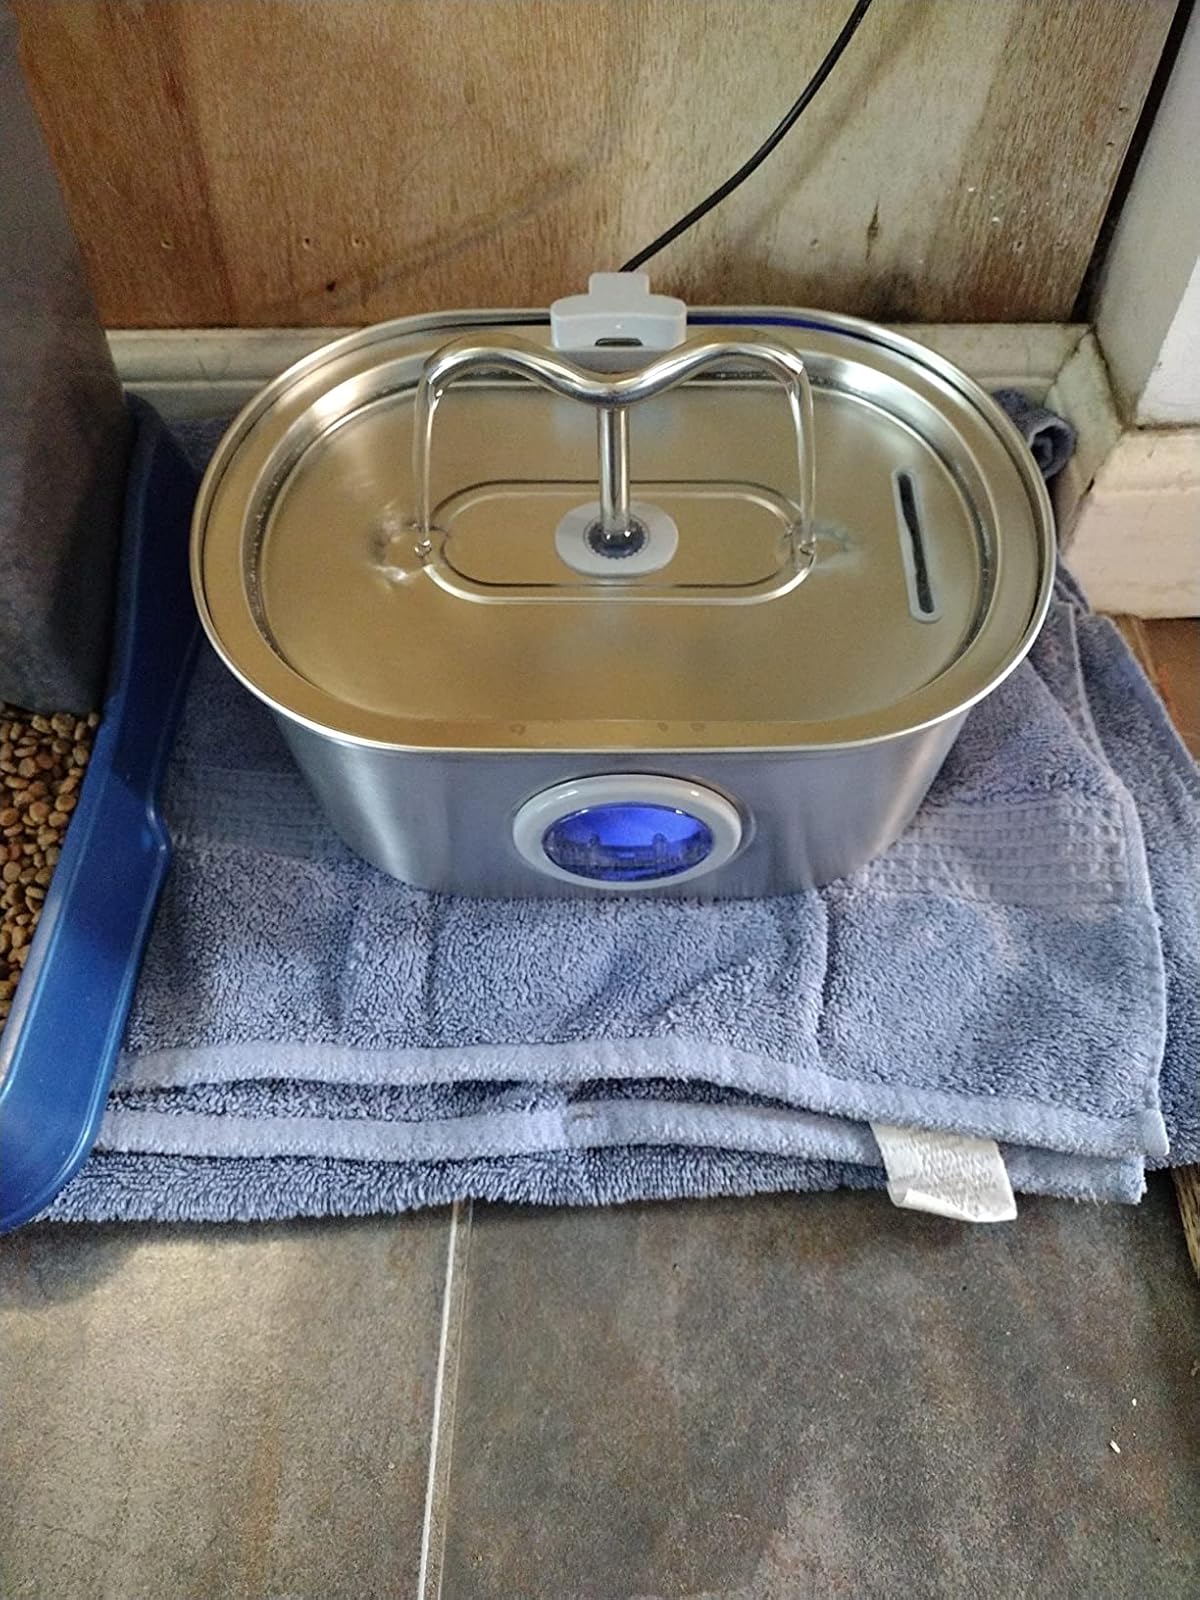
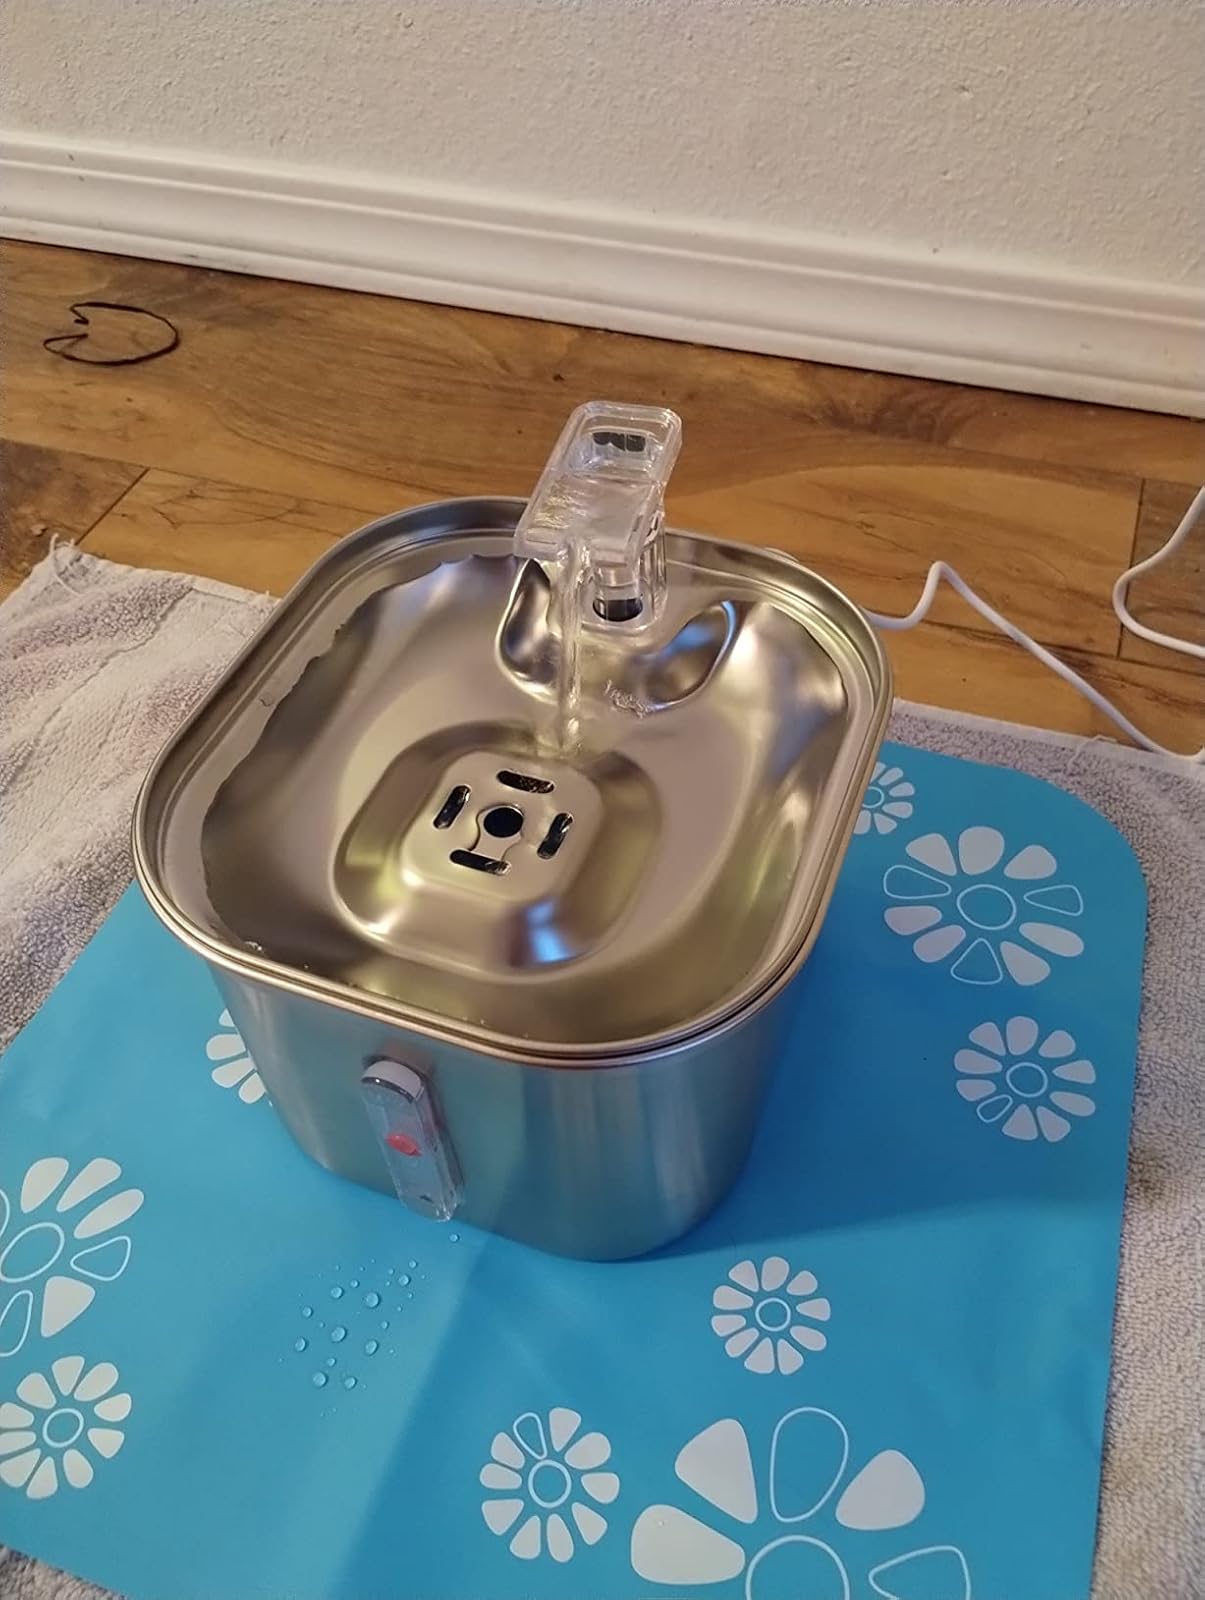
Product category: items_bowl
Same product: no